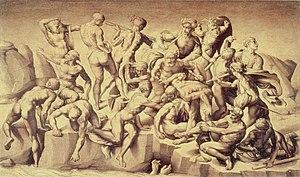
Cette page concerne l'année 1364 du calendrier julien.